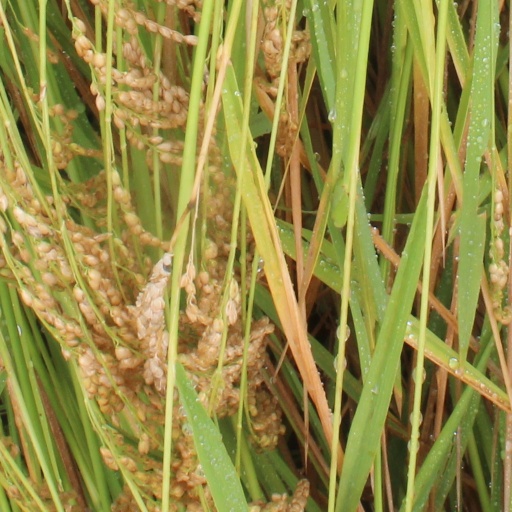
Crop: rice